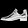
Label: Ankle boot